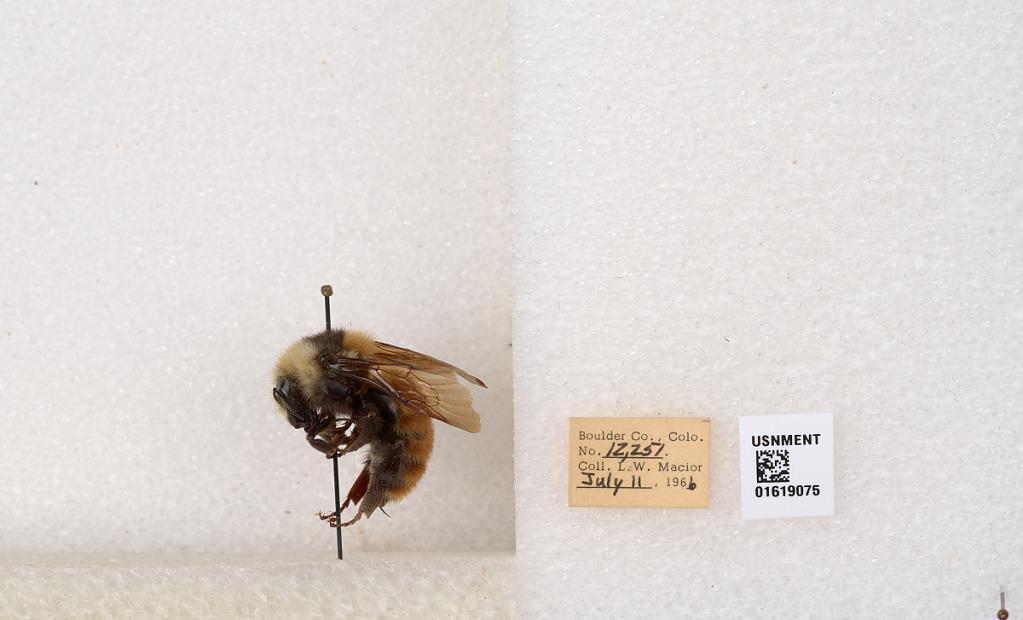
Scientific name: Bombus appositus Cresson
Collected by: L. Macior
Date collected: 1966-7-11
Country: United States
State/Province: Colorado
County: Boulder
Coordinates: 40.0925, -105.358